Geography of the state of Hidalgo

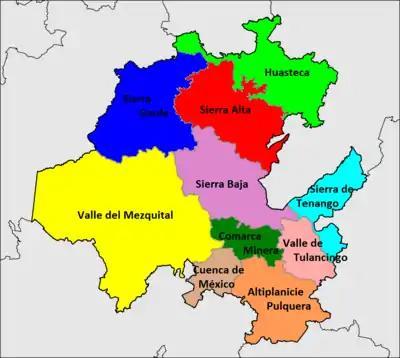
Geographical regions of the state of Hidalgo

The state of Hidalgo has a great geographical diversity; due to this, an extensive variety of flora and fauna are present in the state, as well as a wide range of climatic and geomorphological conditions. From north to south, the state is split into three distinct regions: the Northern Gulf Coastal Plain, which has the lowest altitude, the Eastern Mother Sierra, which has a medium altitude, and the Neovolcanic Axis, which has the highest altitude in the state.